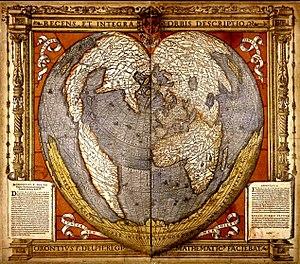
Oronce Fine, Mappemonde en forme de cœur montrant la Terre australe. Recens et integra orbis descriptio, Paris, 1536. Carte gravée sur bois et aquarellée (51 × 57 cm (20 × 22.4 ″) en 2 f. assemblés). BNF, Cartes et Plans, Rés. Ge DD 2987 (63).
La Sphère du monde est une œuvre de cartographie élaborée en 1549 par Oronce Fine, et dédiée au roi Henri II. Elle est écrite en français, bien que la première version ait été écrite en latin en 1542. L'ouvrage présente la particularité de présenter le continent Antarctique.
Terra Australis était un continent imaginaire, apparaissant sur les cartes européennes entre le XVᵉ et le XVIIIᵉ siècle.
La mappemonde d’Oronce Fine est une représentation cartographique de la sphère terrestre réalisée selon une projection cartographique cordiforme en 1534-1536. Outre ce type de projection, rare, elle présente aussi l'originalité de représenter des « terres australes », selon une conception du monde propre à cette époque. Autre particularité de cette mappemonde : l'Amérique du Nord et l'Asie sont largement reliées.
La projection de Werner est une projection cartographique pseudo-conique à surfaces égales, aussi appelée Stab-Werner ou Stabius-Werner. Comme d'autres projections en forme de cœur, elle est classée comme cordiforme. Le nom de Stab-Werner fait référence à Johannes Werner, cartographe à Nuremberg, qui a développé la projection conçue par Johannes Stabius de Vienne vers 1500.
Oronce Fine, né le 20 décembre 1494 à Briançon et mort le 8 août 1555 à Paris, est un mathématicien, astronome et cartographe français. Il est le premier titulaire de la chaire de Mathématiques au Collège de France.